Bruce Poliquin

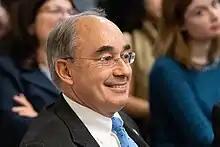
Poliquin in 2018

In January 2015, Poliquin voted for the No Taxpayer Funding for Abortion Act.